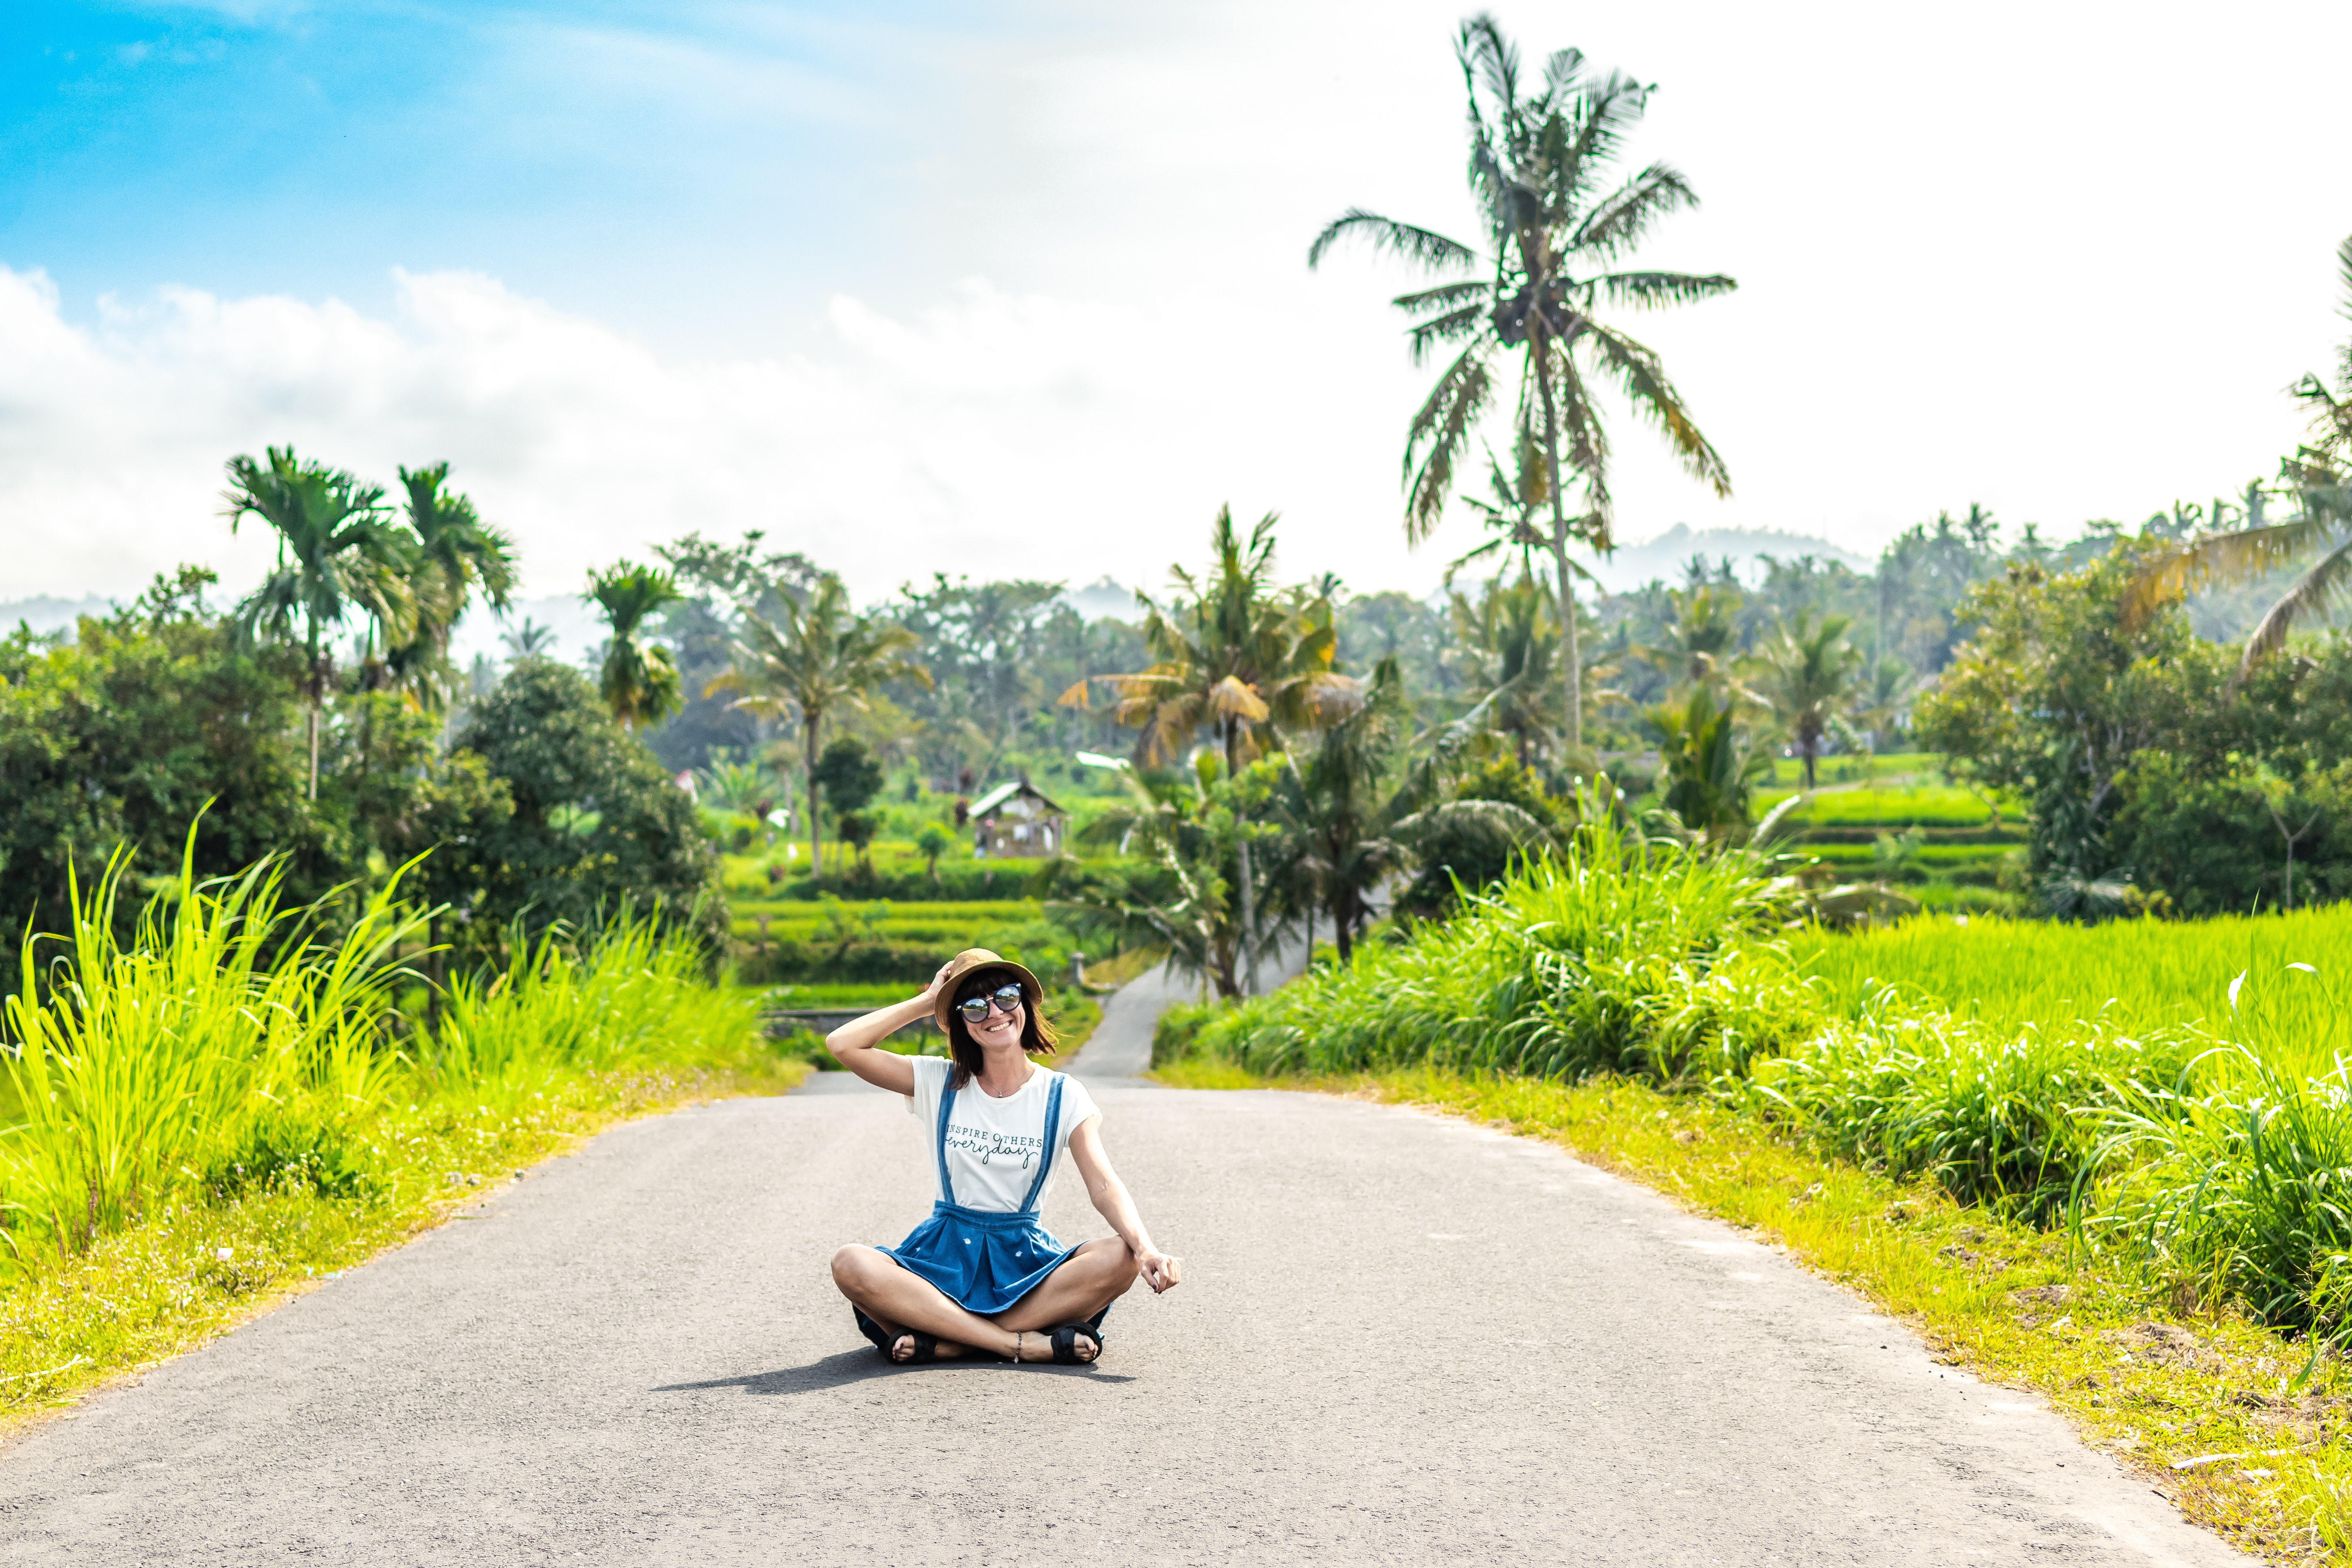
green, leisure, path, tree, plant, sky, road, arecales, vacation, grass, tourism, palm tree, field, rural area, paddy field, plantation, agriculture, travel, recreation, landscape, hill, grassland, trail